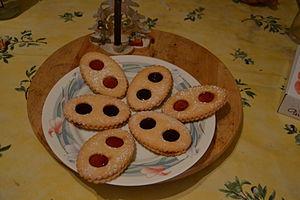
Lunettes de Romans
Les lunettes de Romans sont un sablé pâtissier fourré originaire de Romans-sur-Isère qui a la forme d'un losange arrondi aux bords dentelés et recouvert de sucre glace.